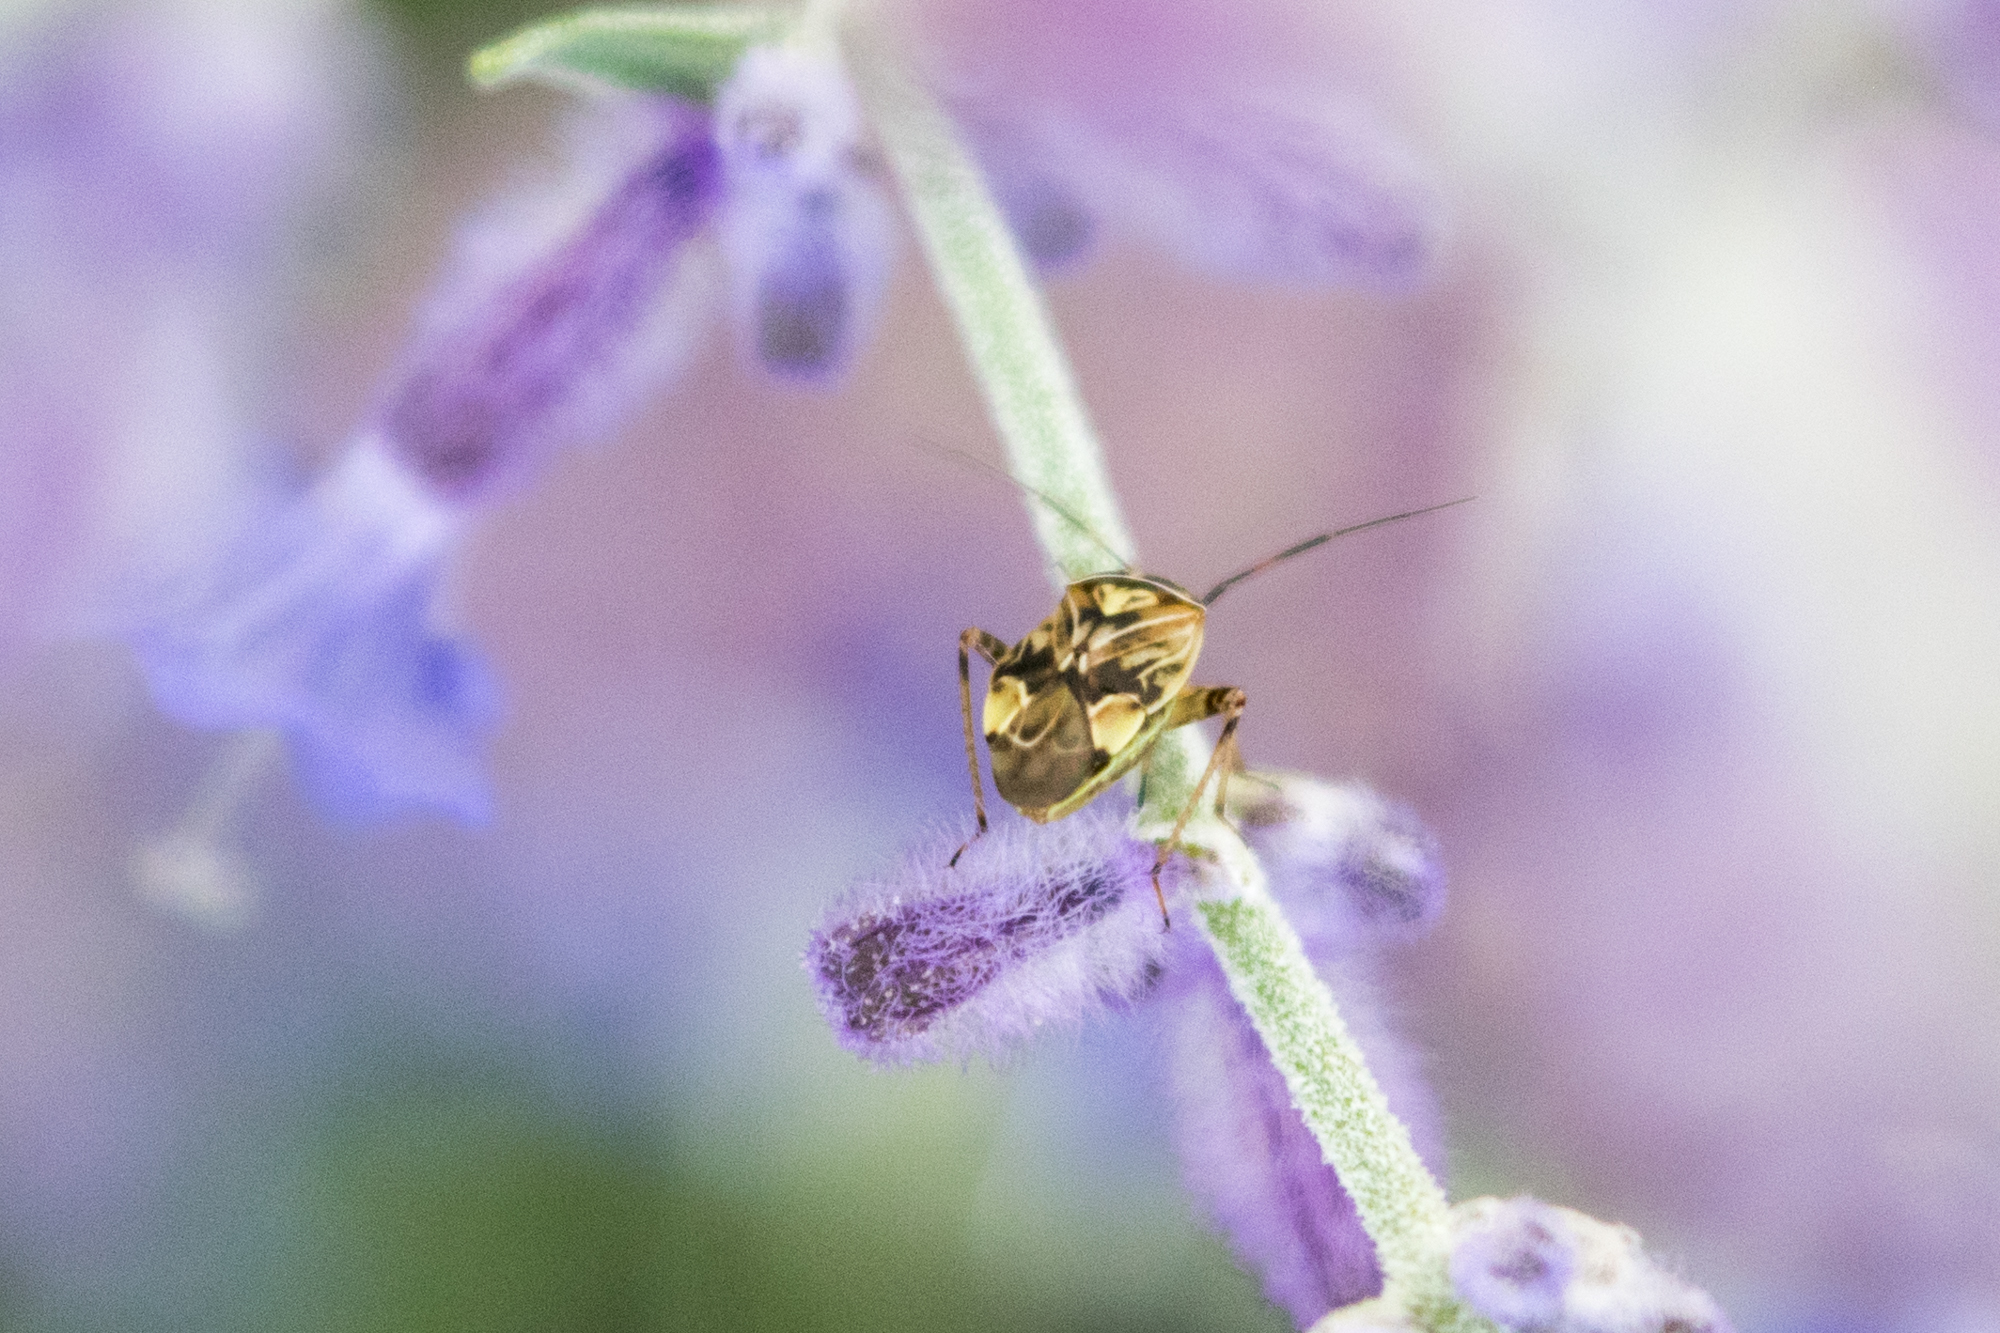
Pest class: lygus_bug